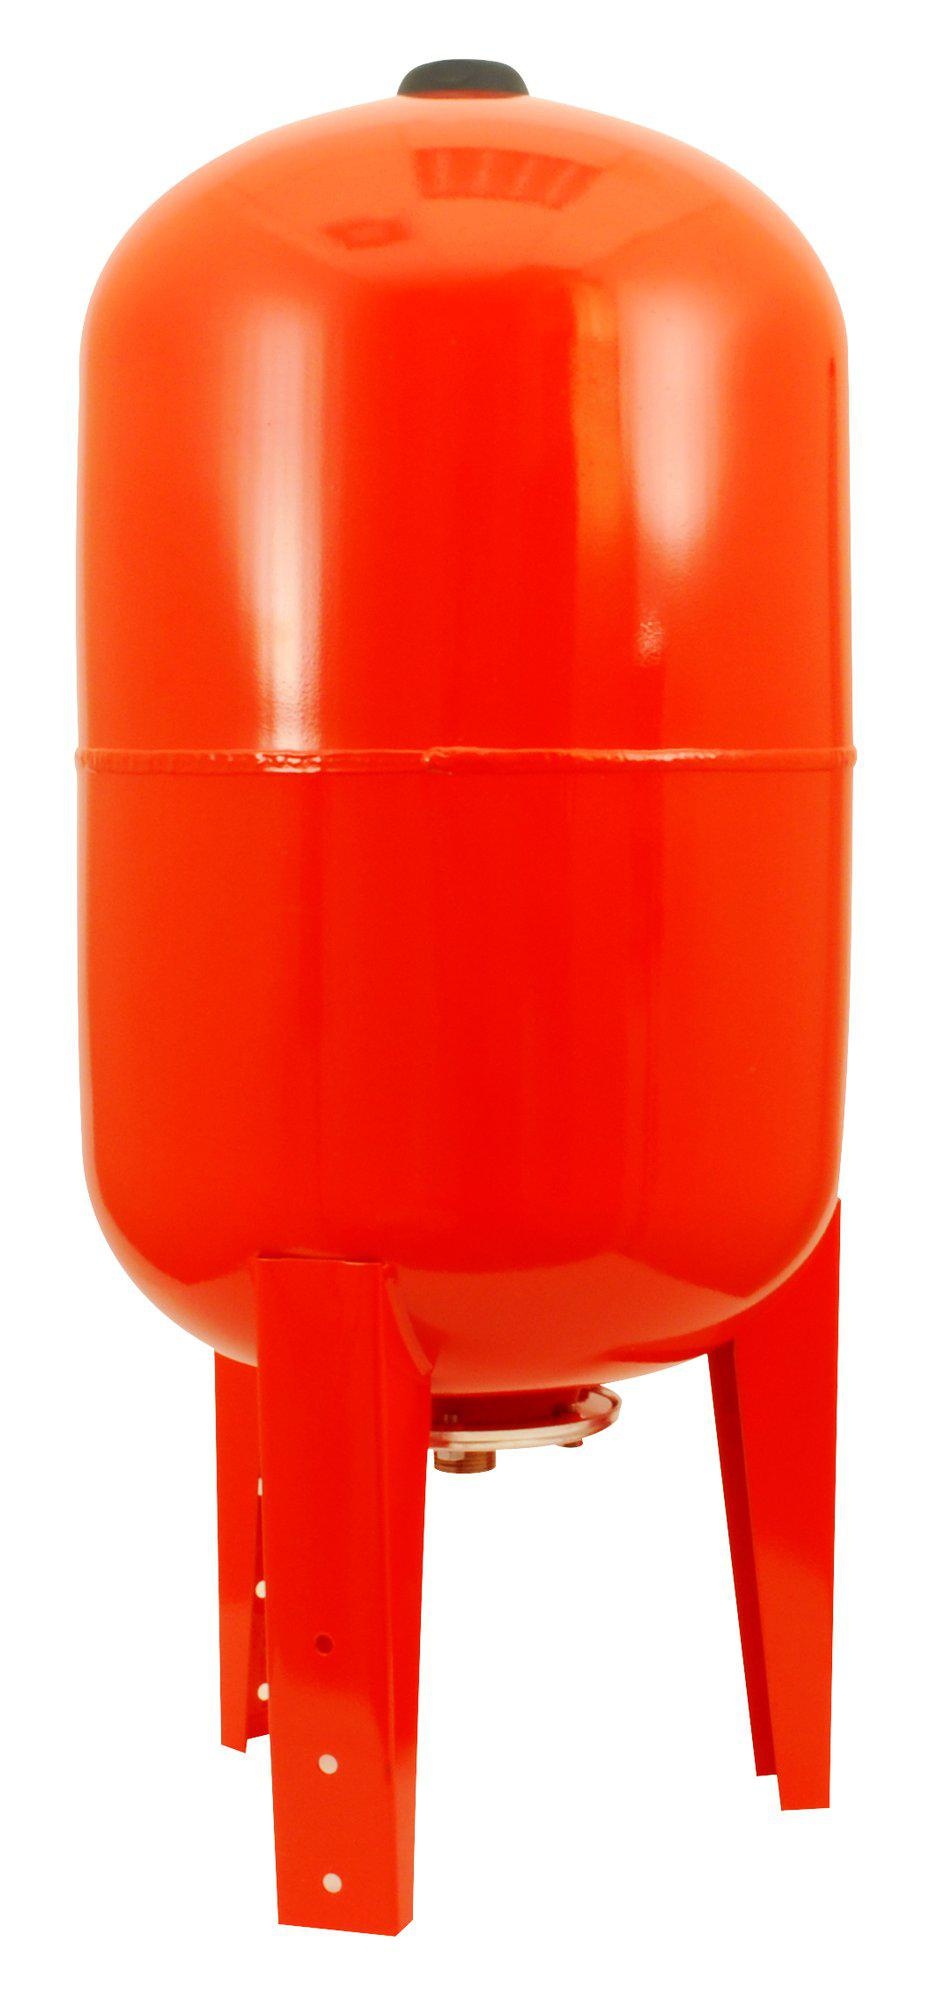
0740063000
För vertikalt montage. 1,0 MPa max 40°C.
Brand: Beulco Armatur AB
Category: Hardware > Plumbing > Plumbing Fixture Hardware & Parts > Toilet & Bidet Accessories > Toilet Tanks > Pressure-Assisted Tanks